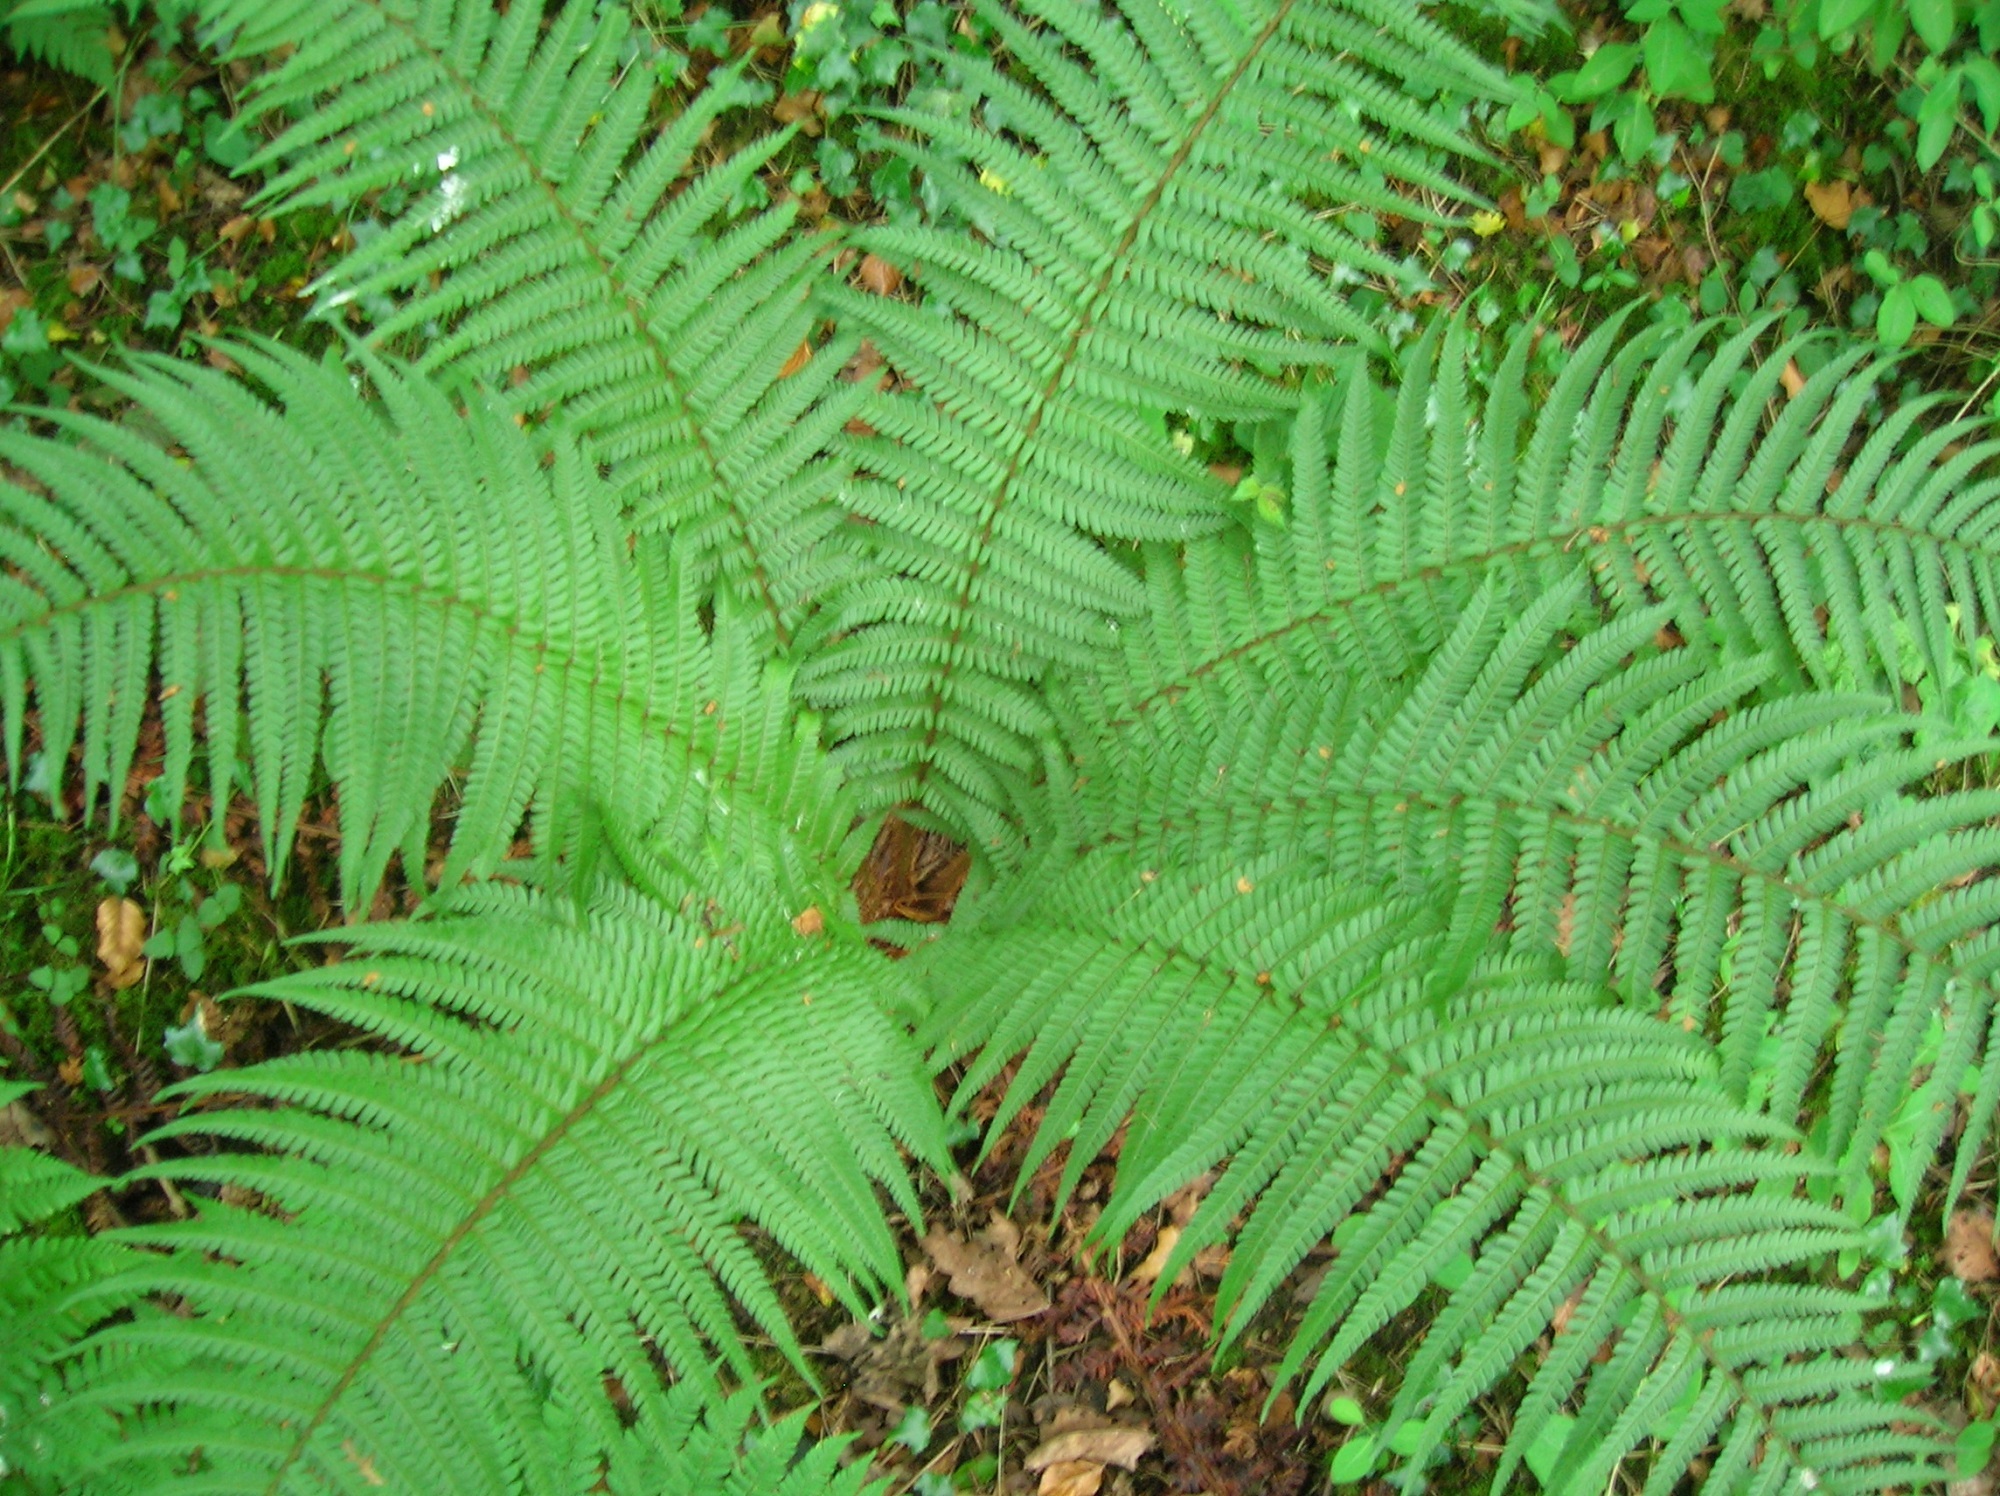
nature, growth, plant, leaf, flower, foliage, pattern, green, jungle, tropical, lush, botany, flora, perennial, fern, frond, vegetation, rainforest, exotic, shuttlecock, plant stem, land plant, ferns and horsetails, vascular plant, ostrich fern